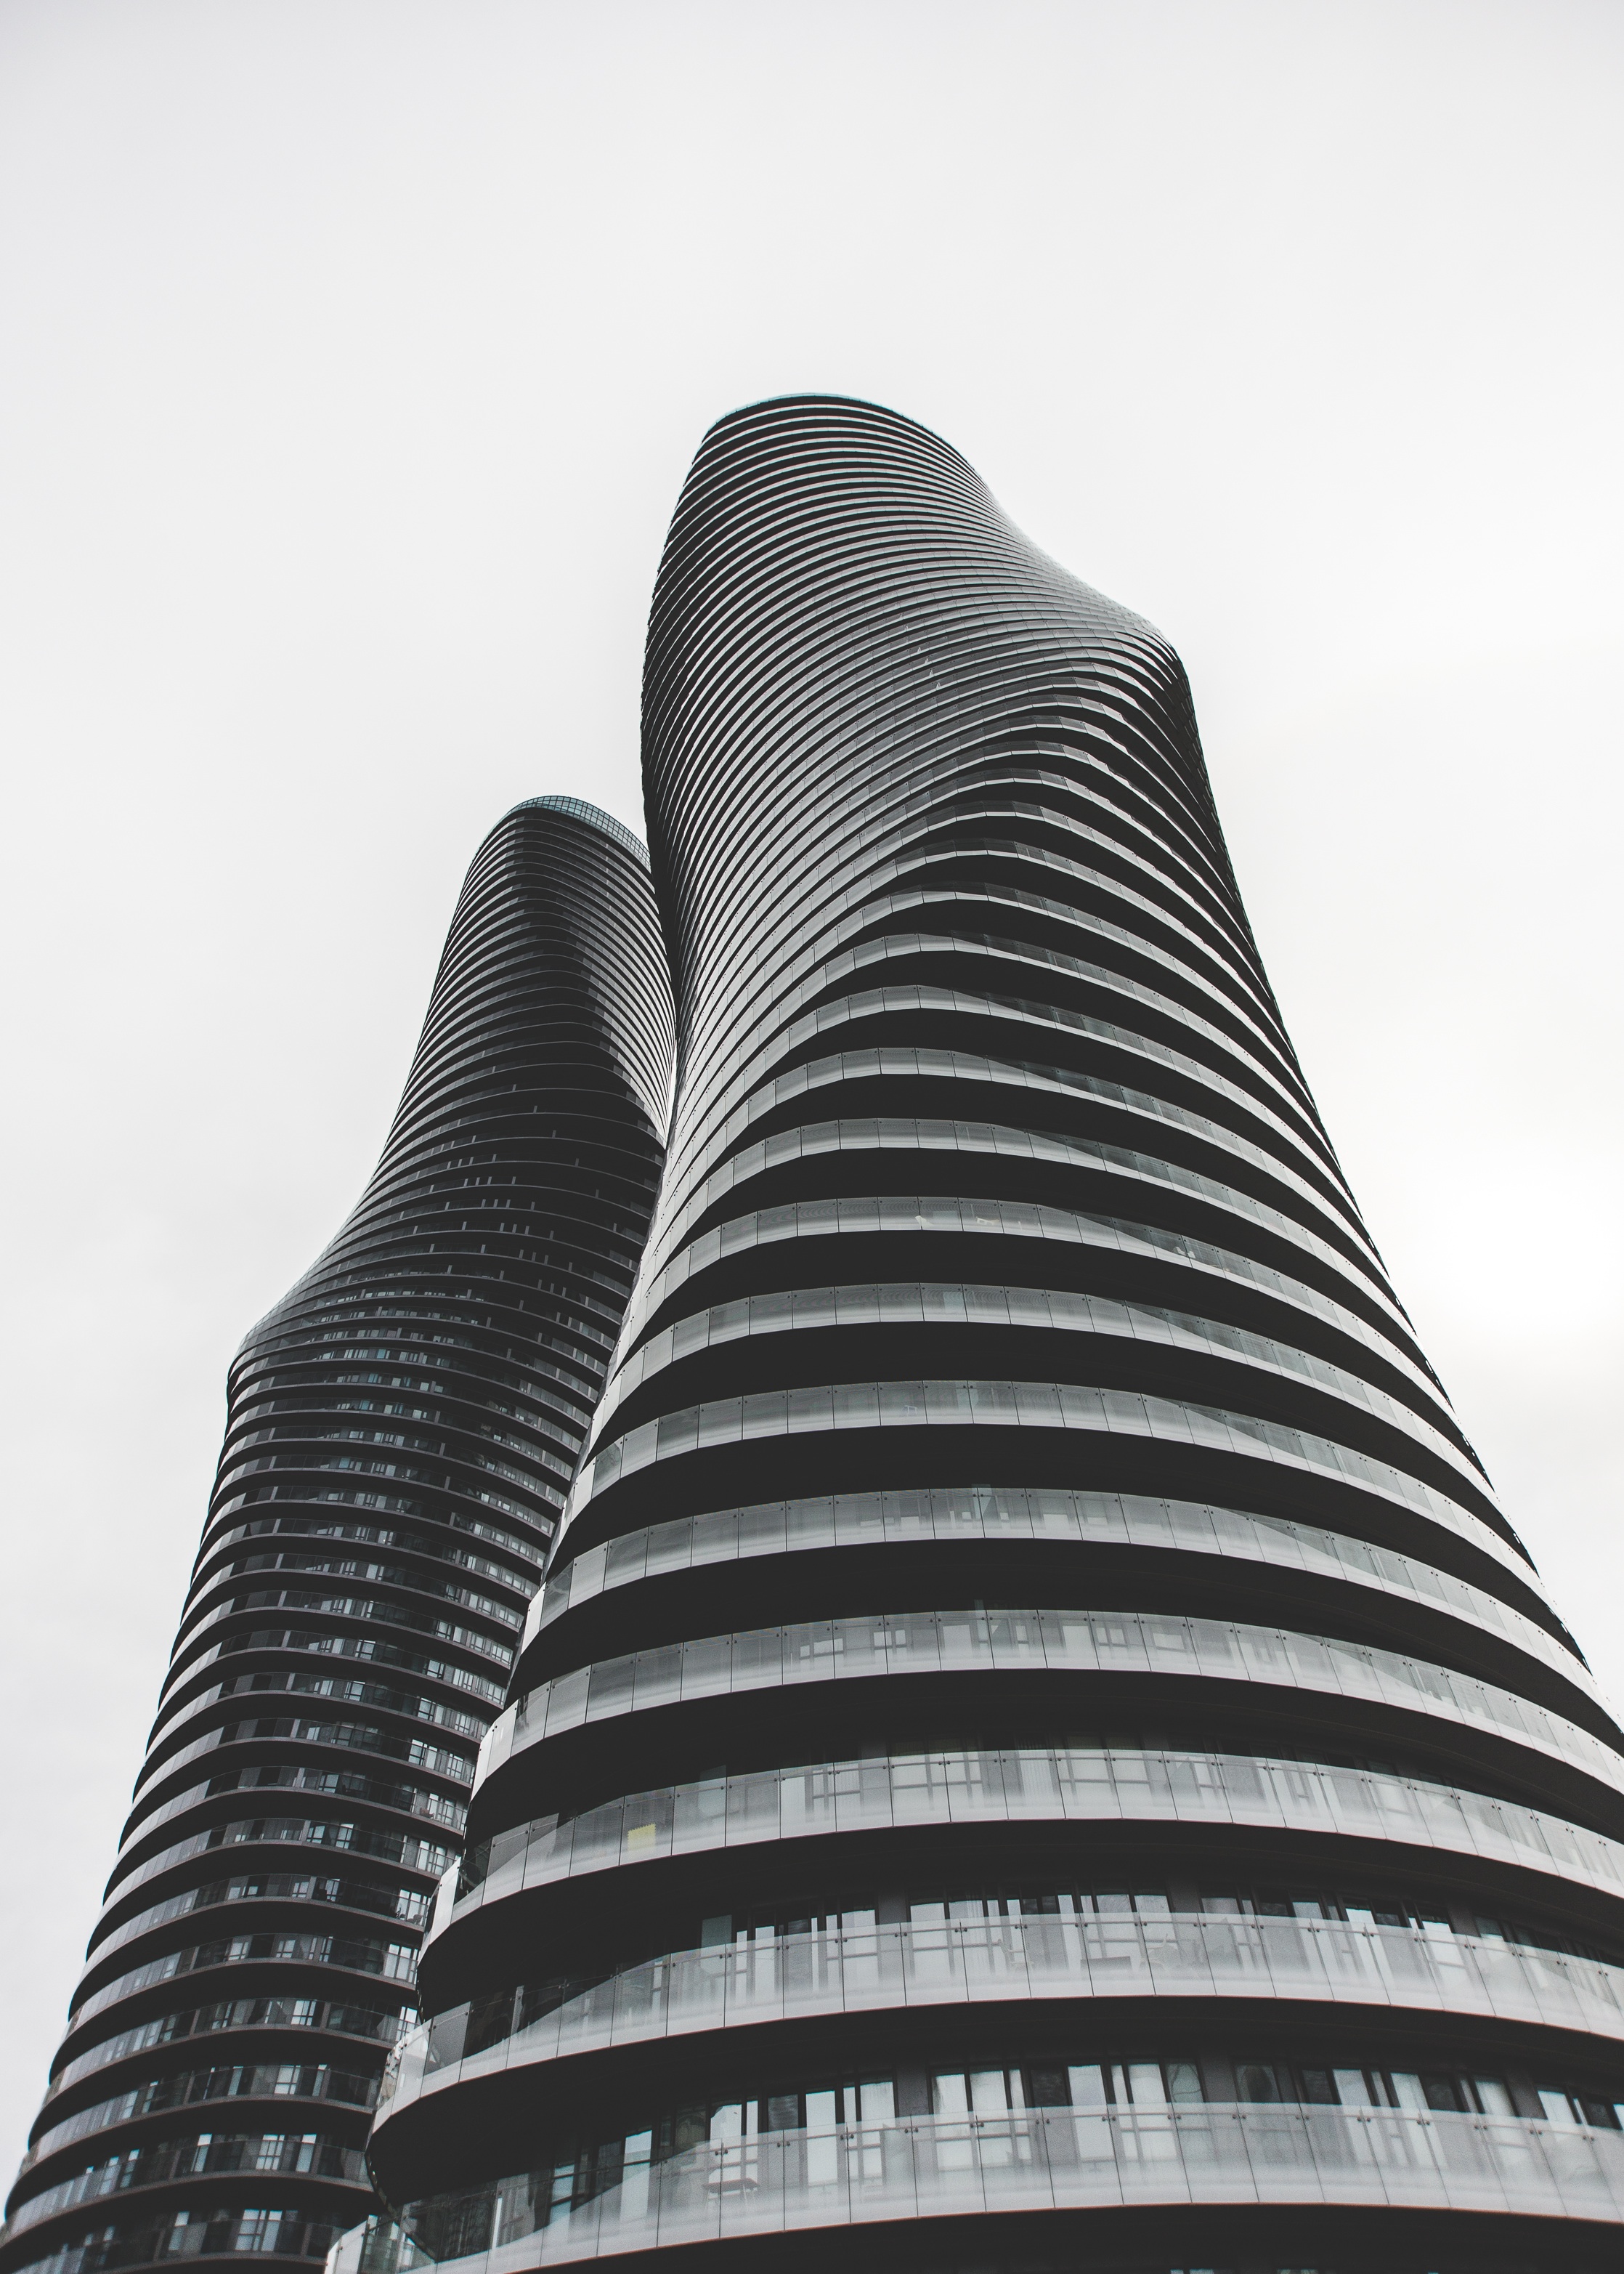
black and white, skyscraper, line, tower, black, monochrome, tower block, symmetry, shape, monochrome photography